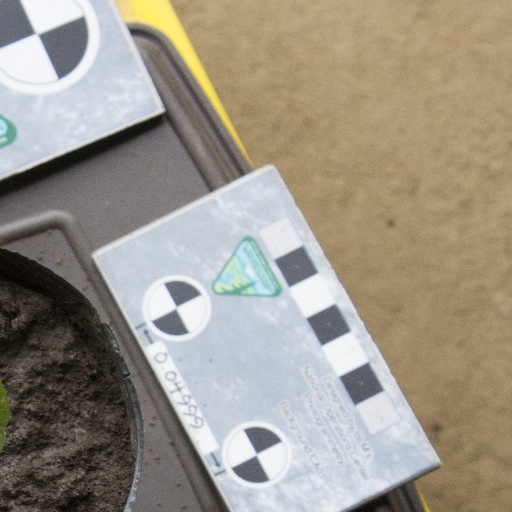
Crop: soybean